Mongol conquest of the Song dynasty

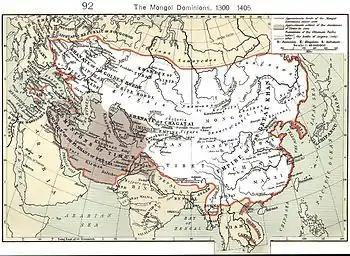
The Mongol dominions, c. 1300. The gray area is the later Timurid Empire.

The Song believed that the Mongols were halting the attack and dropped their guard. Zhang Hongfan's fleet, riding the northern current, then attacked the Song ships. Zhang was determined to capture the Song admiral, Zuo Tai. The Yuan flagship was protected by shields to negate the Song missile fire. Later, when Zhang captured the Song flagship, his own vessel was riddled with arrows. Li Heng's fleet also returned to the battle. By late afternoon, the battle was over, and the last of the Song navy surrendered.